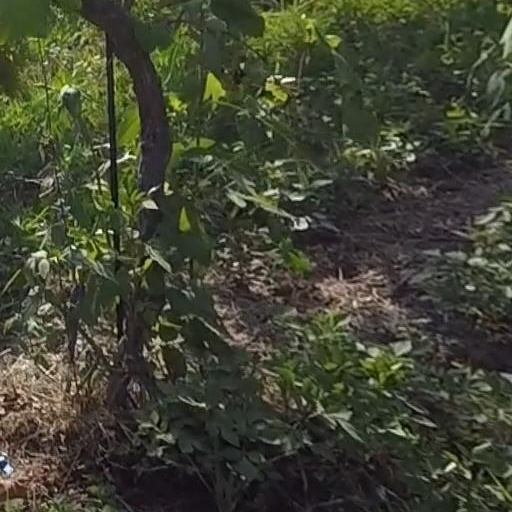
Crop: grape